Rip Van Winkle

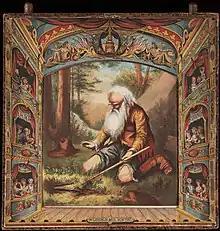
illustration of Rip Van Winkle by Thomas Nast

Rip Van Winkle, a Dutch American man with a habit of avoiding useful work, lives in a village at the foot of the Catskill Mountains in the years before the American Revolution. One day, he goes squirrel hunting in the mountains with his dog, Wolf, to escape his wife's irritation. As evening falls, he hears a voice calling his name and finds a man dressed in old-fashioned Dutch clothing and carrying a keg. Rip helps the man carry his burden to a cleft in the rocks from which thunderous noises are emanating; the source proves to be a group of bearded men wearing similar outfits and playing ninepins. Not asking who these men are or how they know his name, Rip joins them in drinking from the keg he has helped carry and soon becomes so drunk that he falls asleep.